Veil

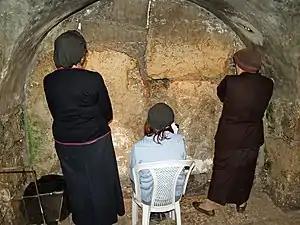
Praying Jewish woman wearing Tichel

After the destruction of the Temple in Jerusalem, the synagogues that were established took the design of the Tabernacle as their plan. The Ark of the Law, which contains the scrolls of the Torah, is covered with an embroidered curtain or veil called a "parokhet". (See also below regarding the traditional Jewish custom of veiling – and unveiling – the bride.)